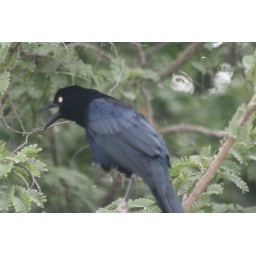
This bird was in a tree near Akumal, Mexico, which is a great place for snorkeling.